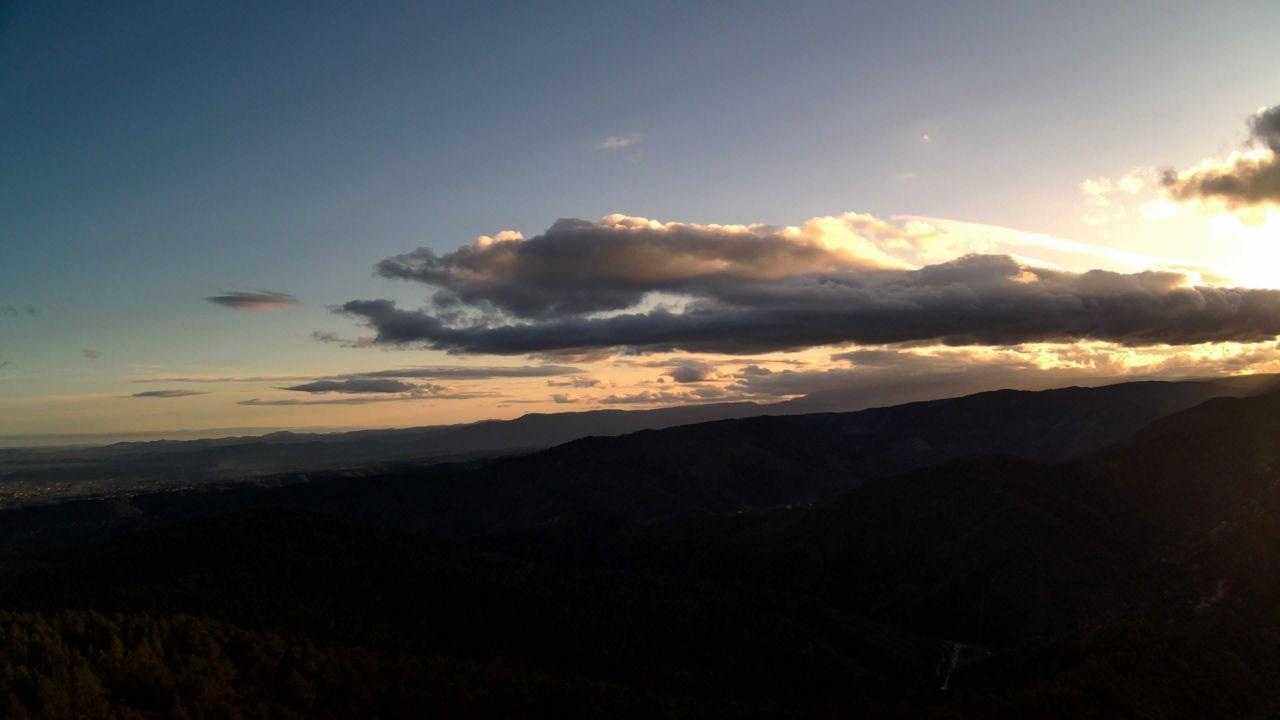
Fire: no
Smoke: no